Marcel Aarts

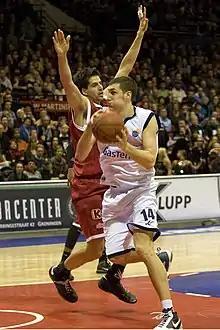
Aarts (left, in red) in 2010

Marcel Aarts (born 9 August 1983) is a Dutch retired basketball player. Aarts is tall and usually played at the center position.